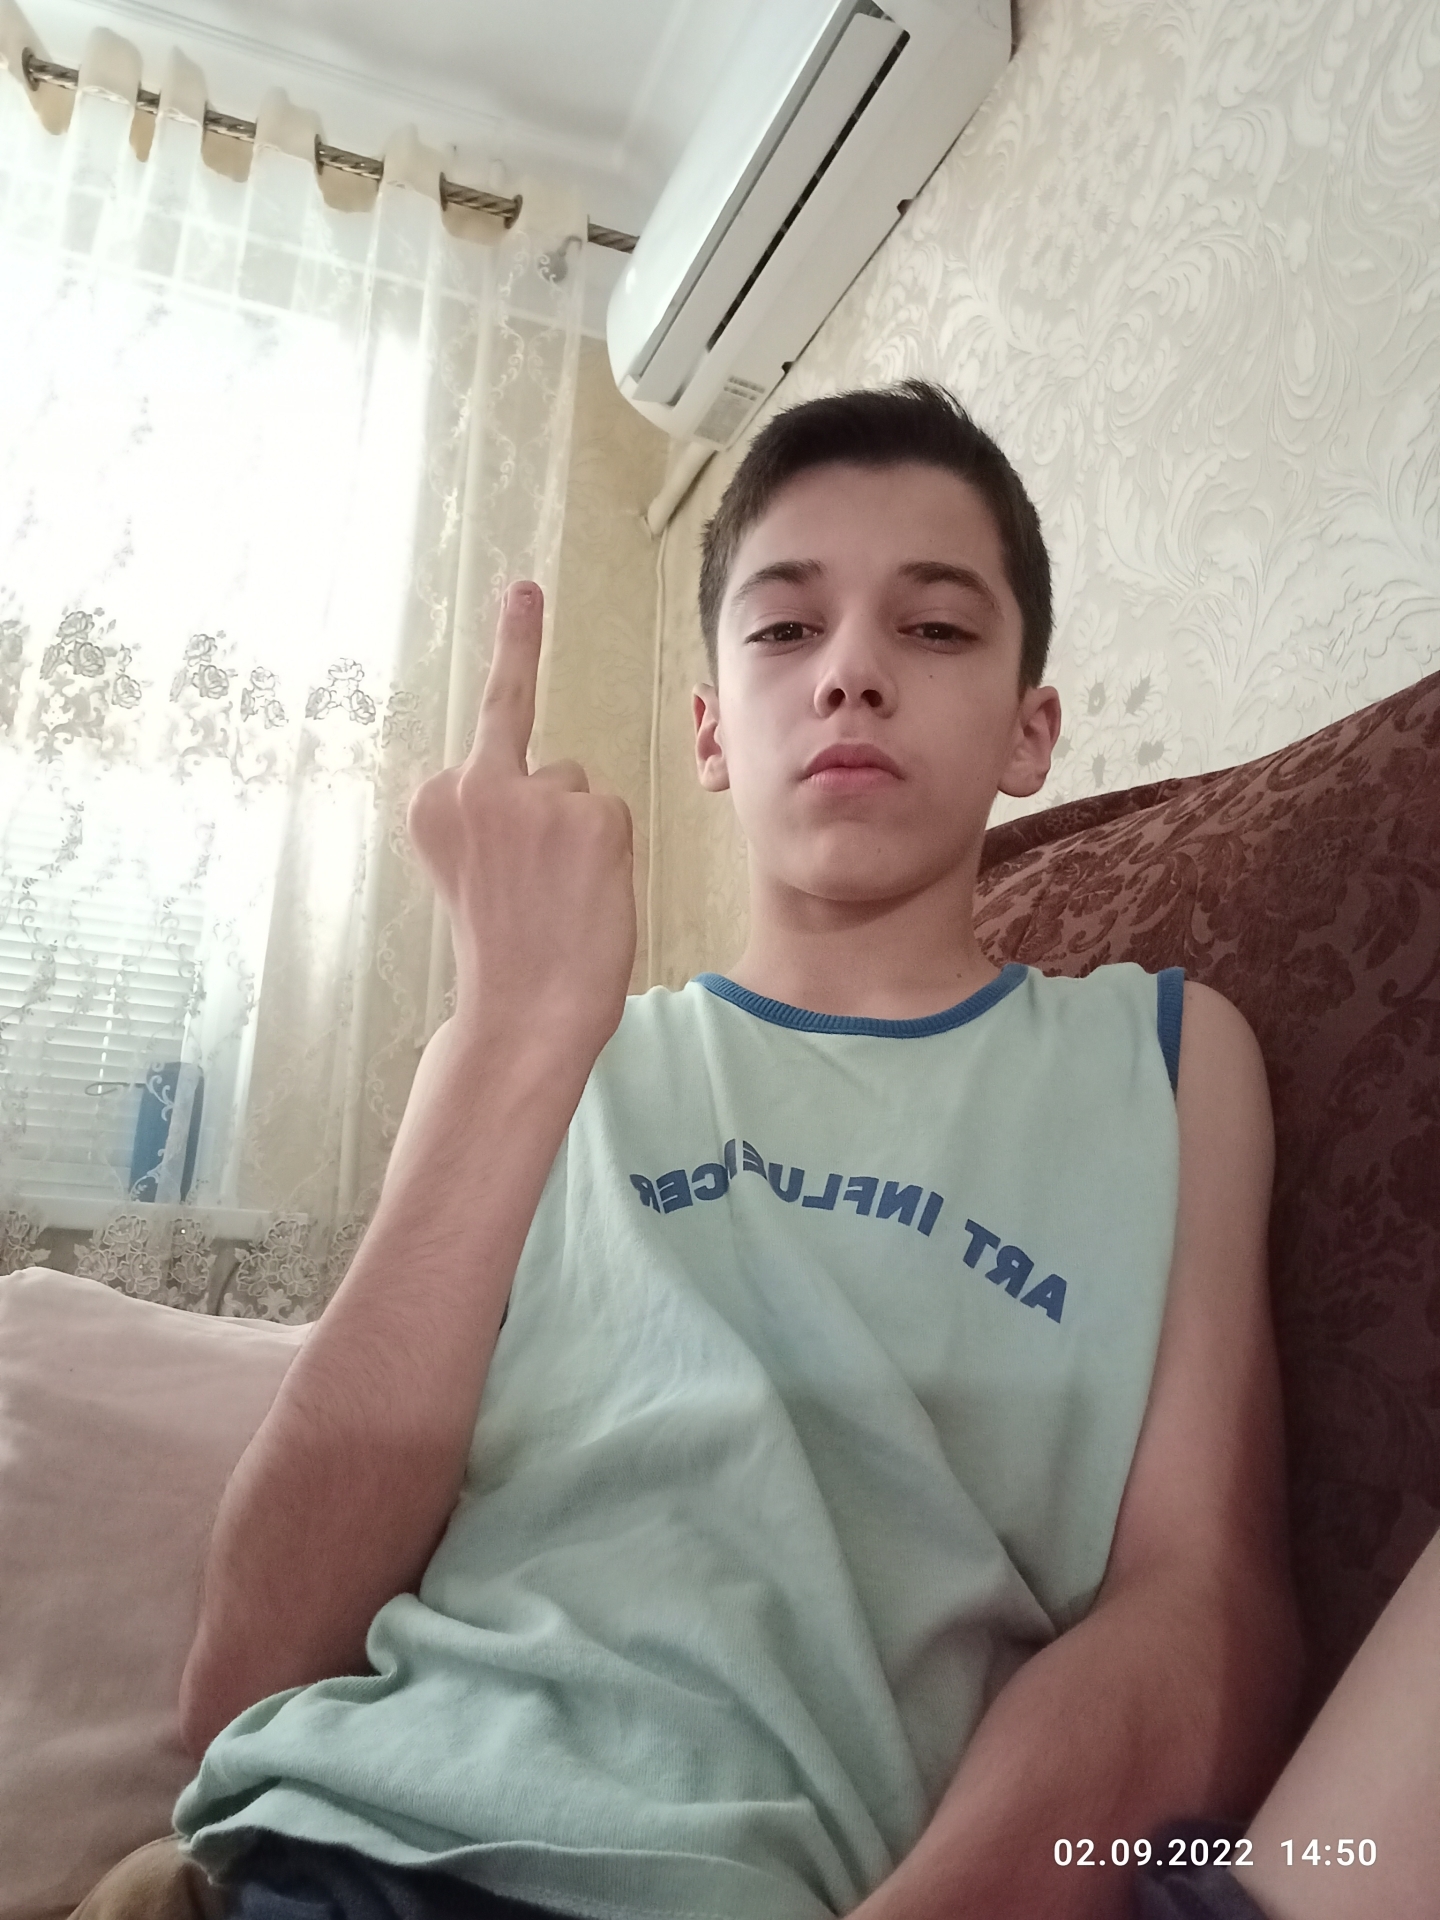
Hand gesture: middle_finger